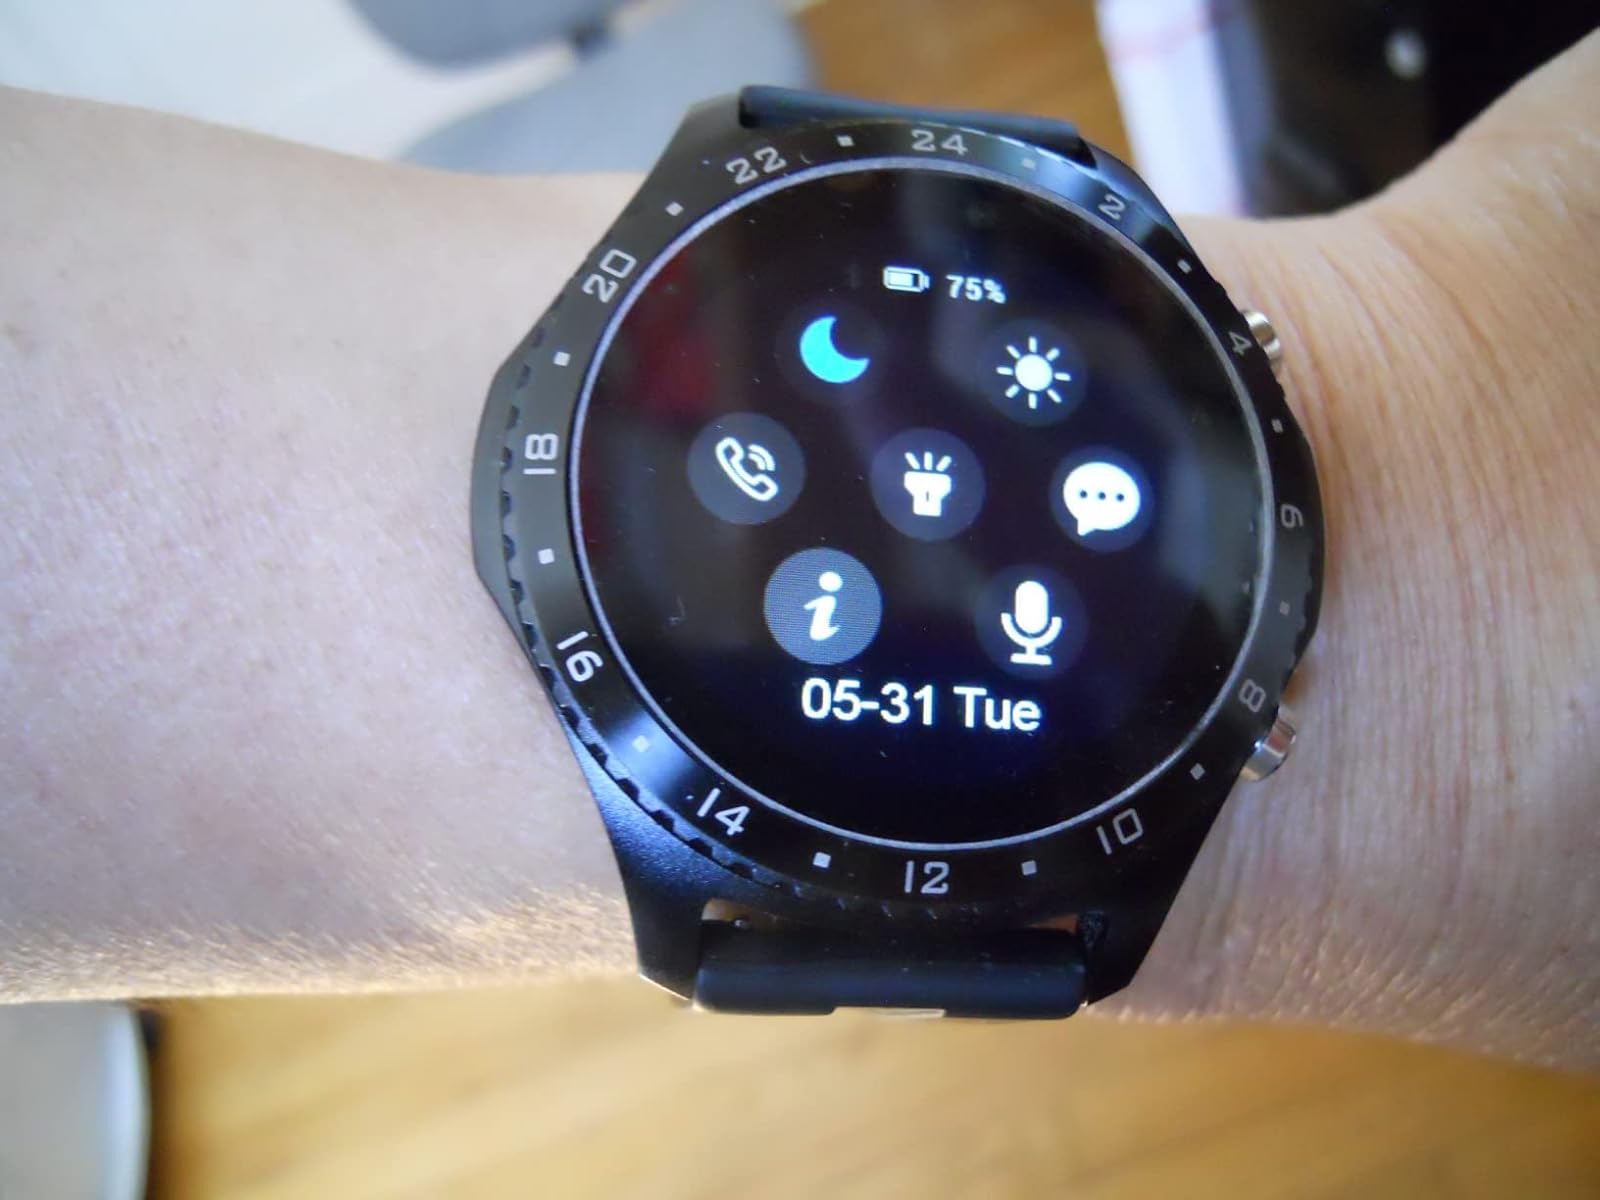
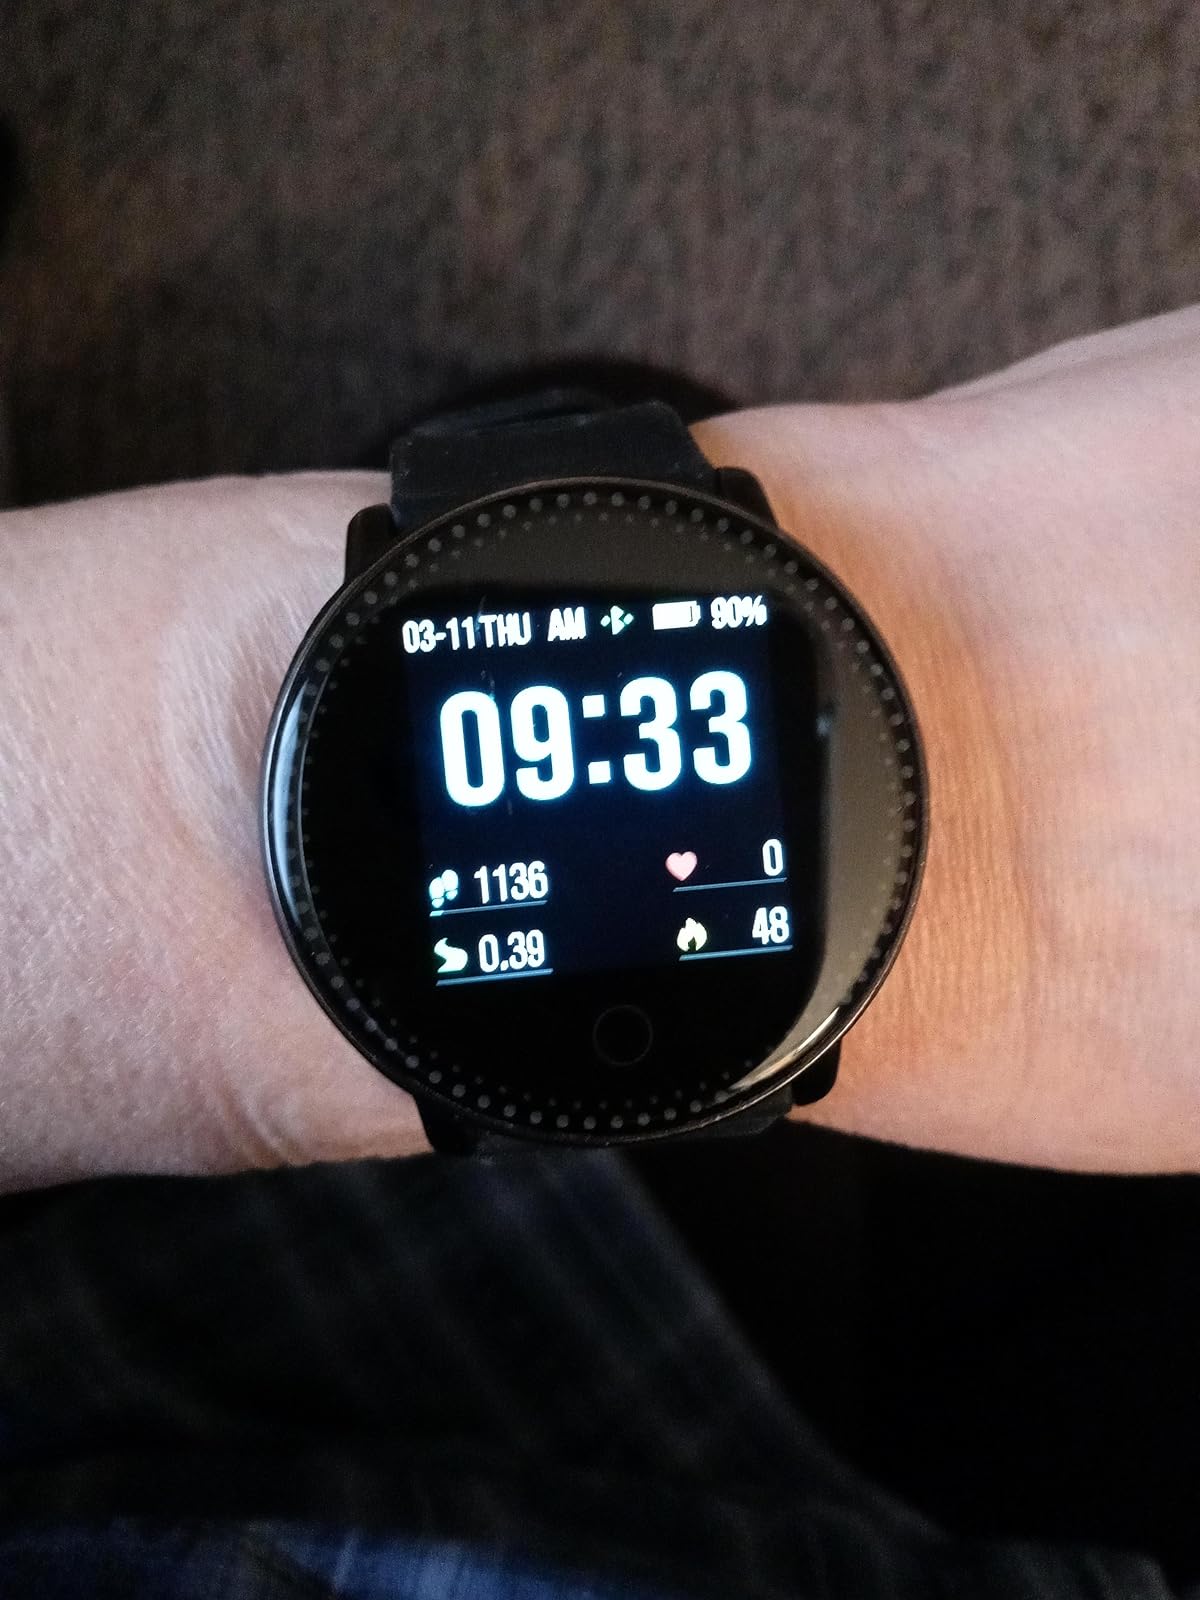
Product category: smartwatch
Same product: no